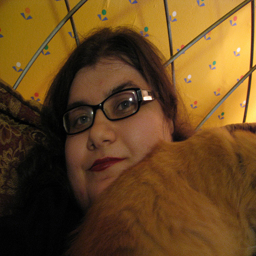
A girl wearing glasses is holding a cat.
there is a woman wearing glasses and red lip stick
A woman holding an animal close to her face.
A woman with glasses laying in a bed with an animal on her.
a close up of a person with a dog